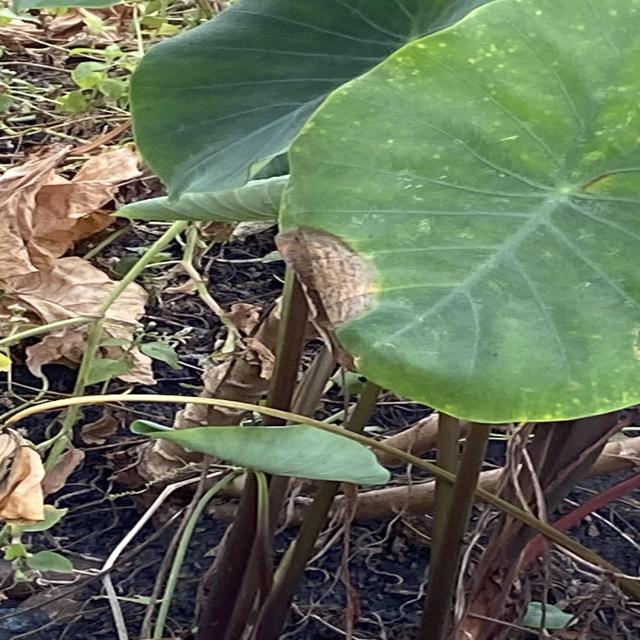
Label: Mid_Blight